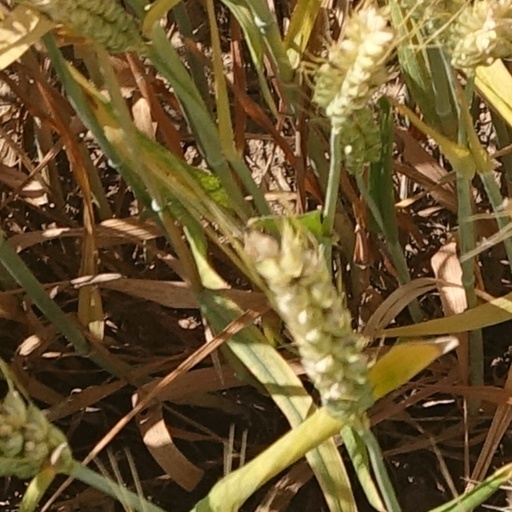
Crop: wheat